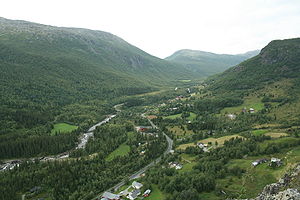
Hemsedal
Hemsedal om sommeren.
Hemsedal er en kommune i Viken fylke i Norge.